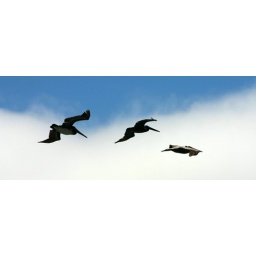
three birds in a sky